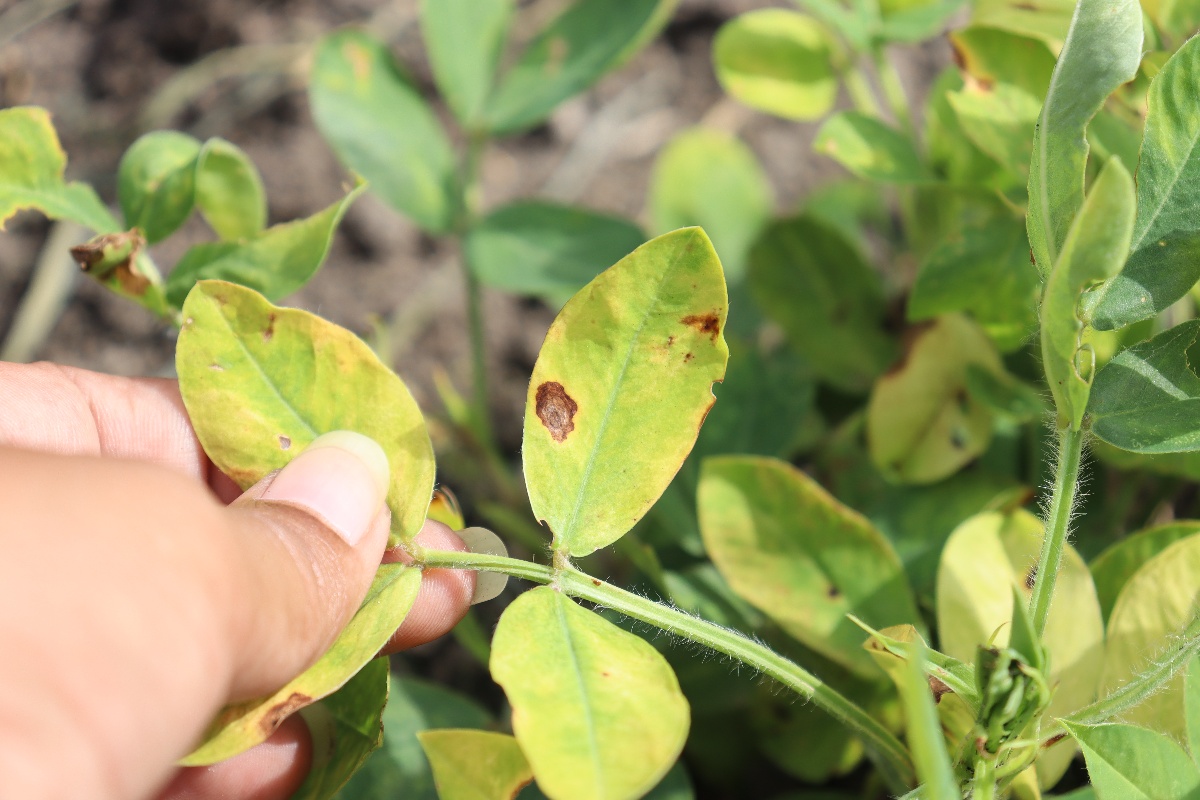
Label: rust